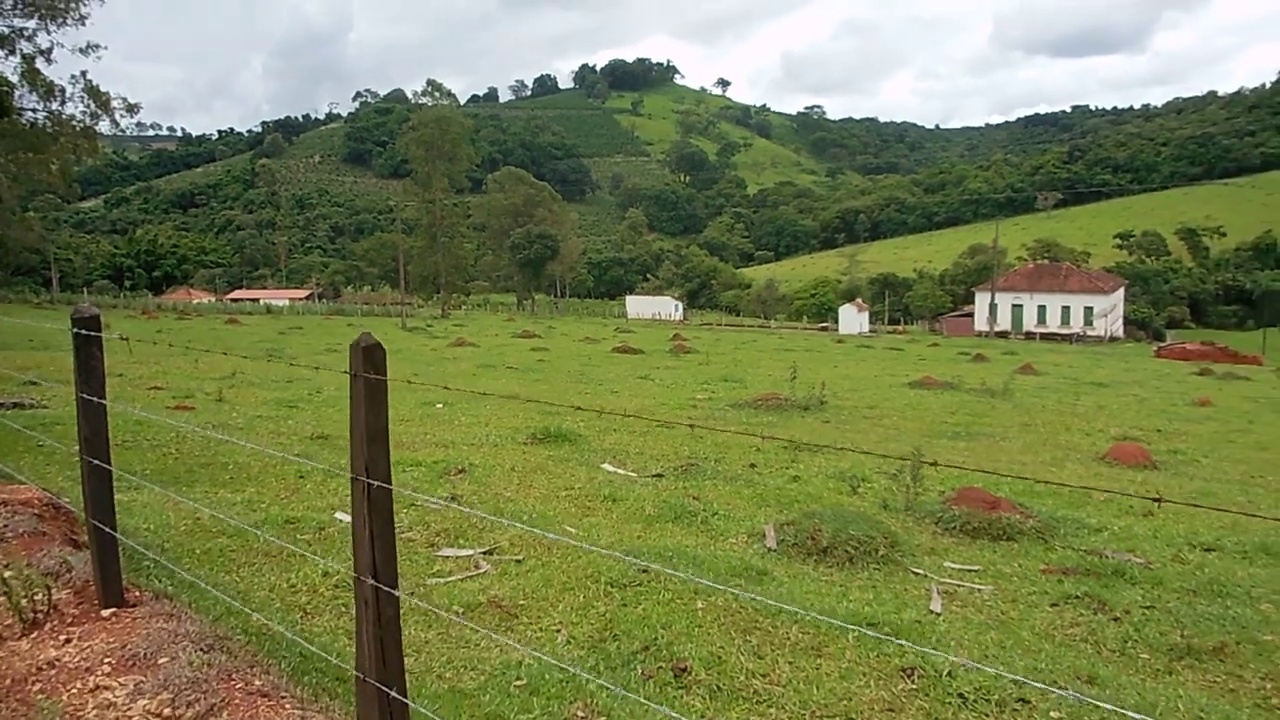
Fire: no
Smoke: no